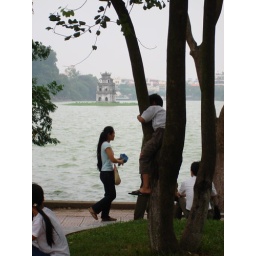
A boy in a tree at Hoan Kiem lake.